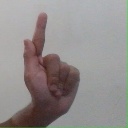
अक्षर: ळ